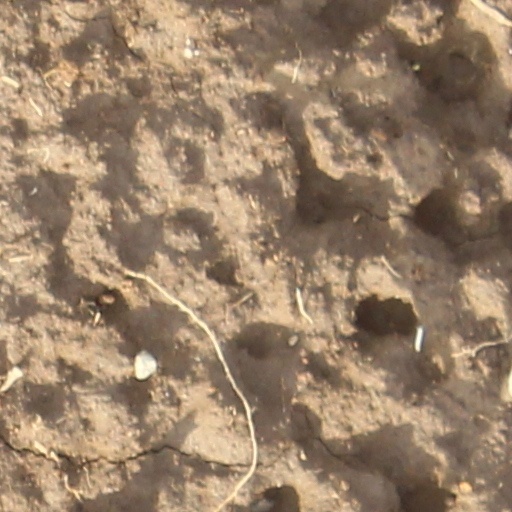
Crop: wheat